Course of the Willamette River

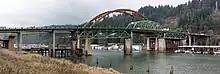
Old and new Sauvie Island Bridges in 2008

The Willamette's smaller distributary, the Multnomah Channel, flows northwest then north around Sauvie Island for about to meet the Columbia River near the city of St. Helens, in Columbia County. U.S. Route 30 and tracks of the Burlington Northern Railroad run roughly parallel to the channel, and to its left, between its source and the Multnomah–Columbia county border at about RM 12.5 (RK 20.1).